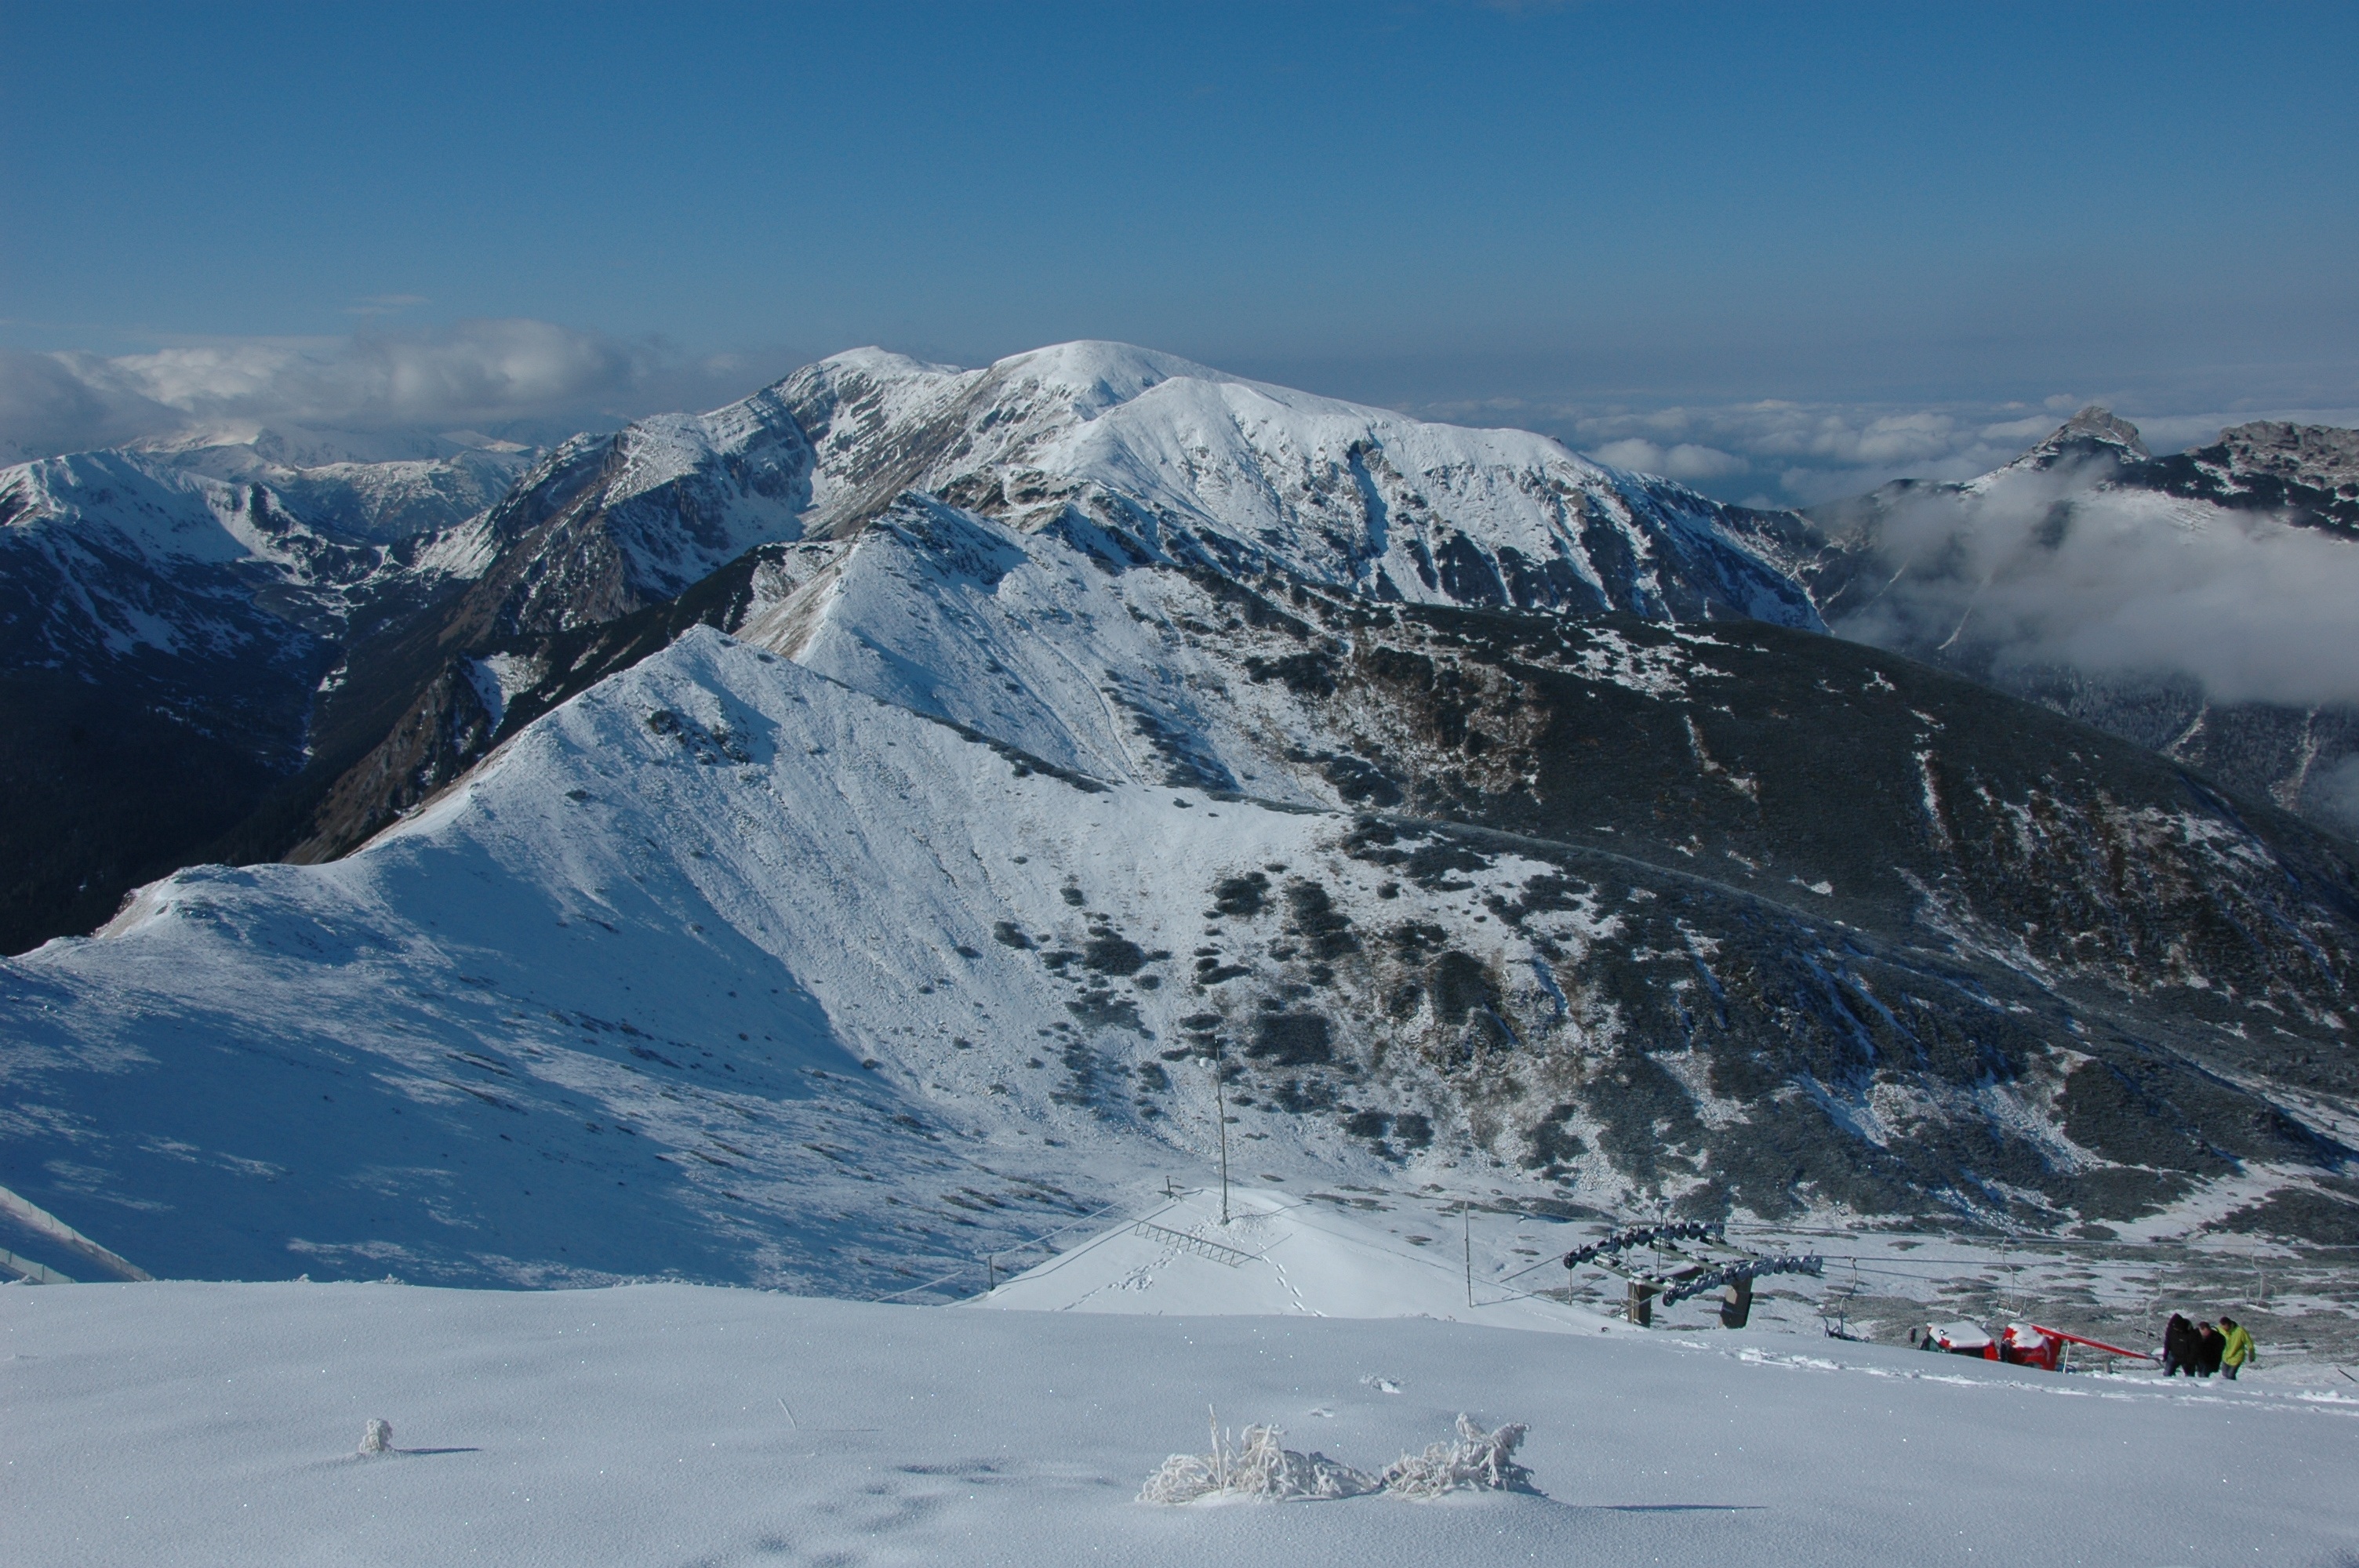
mountain, snow, winter, mountain range, weather, skiing, season, ridge, summit, winter sport, sports, resort, mountains, alps, ski, cirque, piste, tatry, landform, ski touring, ski mountaineering, ski equipment, geographical feature, mountainous landforms, geological phenomenon